List of Hot Country Singles number ones of 1981

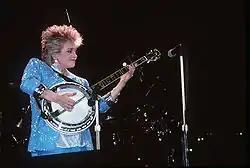
A blonde-haired woman wearing a sparkly blue jacket playing a banjo on stage

Hot Country Songs is a chart that ranks the top-performing country music songs in the United States, published by "Billboard" magazine. In 1981, 48 different singles topped the chart, then published under the title Hot Country Singles, in 52 issues of the magazine, based on playlists submitted by country music radio stations and sales reports submitted by stores.